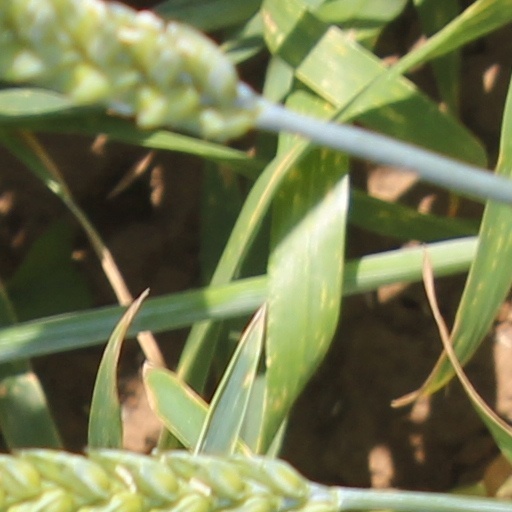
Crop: wheat